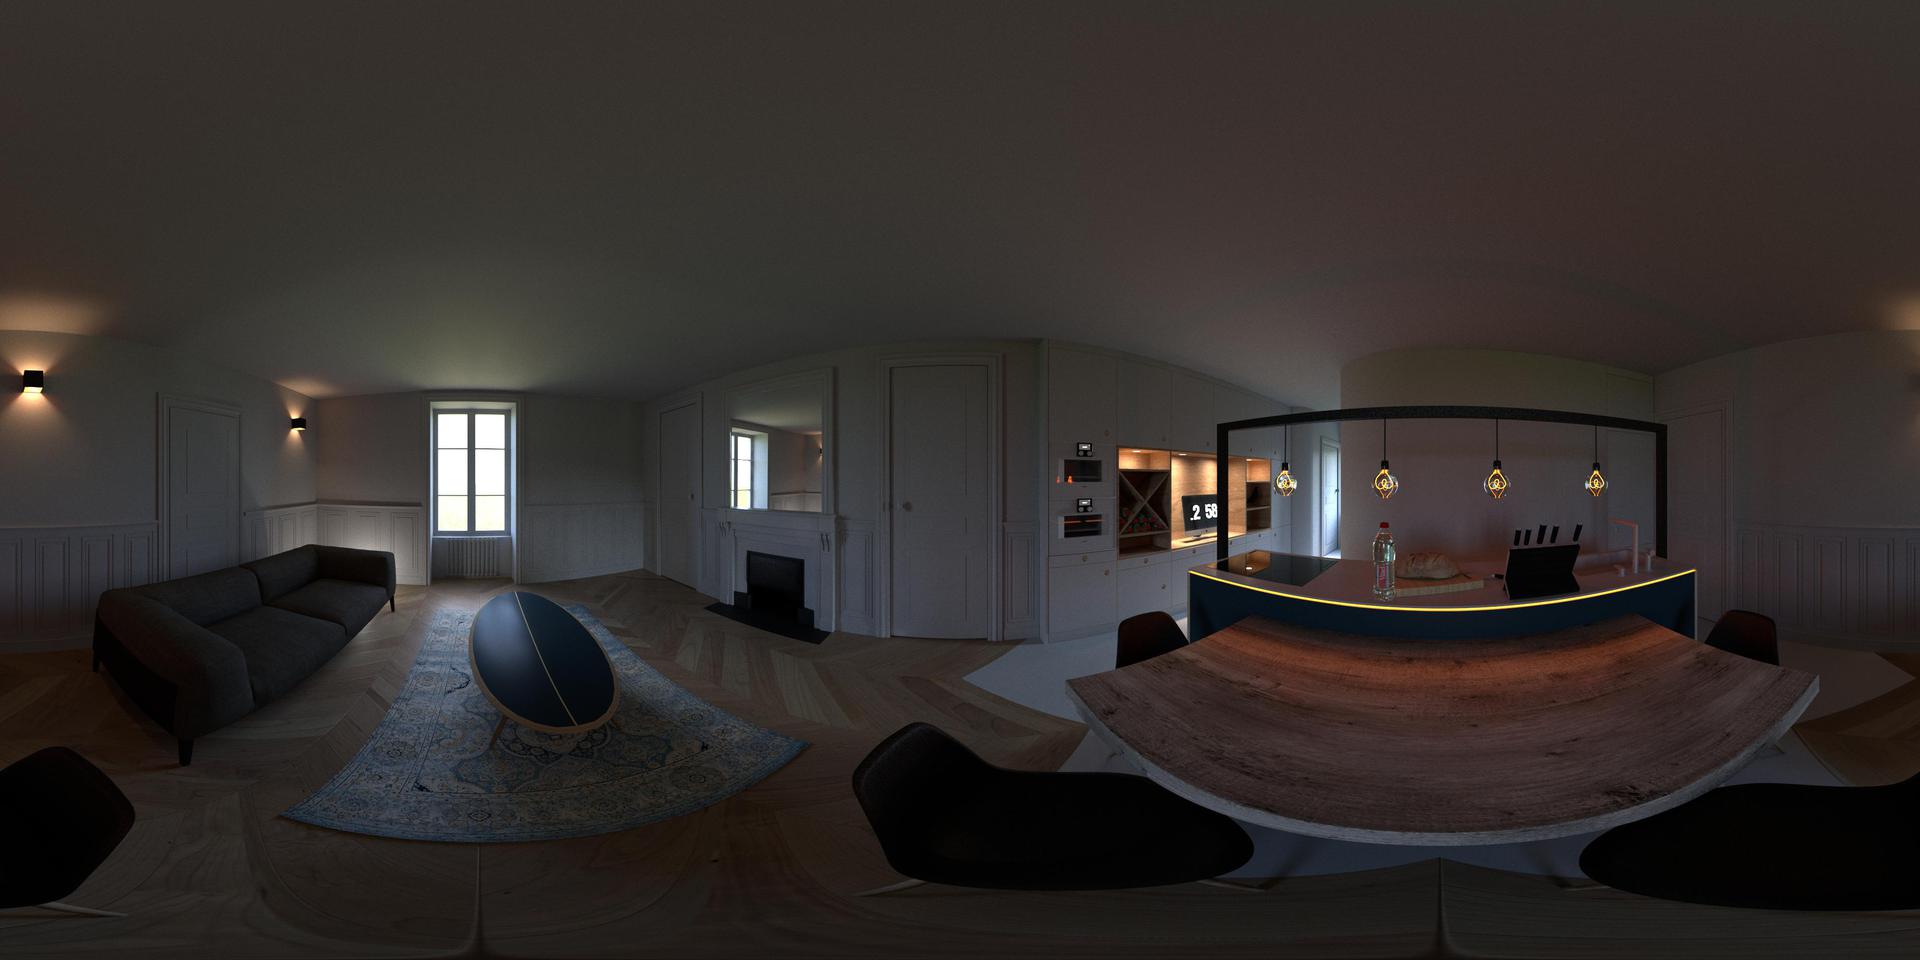
Referred object: the water bottle on the counter

Referred object: the blue oval coffee table

Referred object: Turn right, then the bottle on the counter next to the laptop.